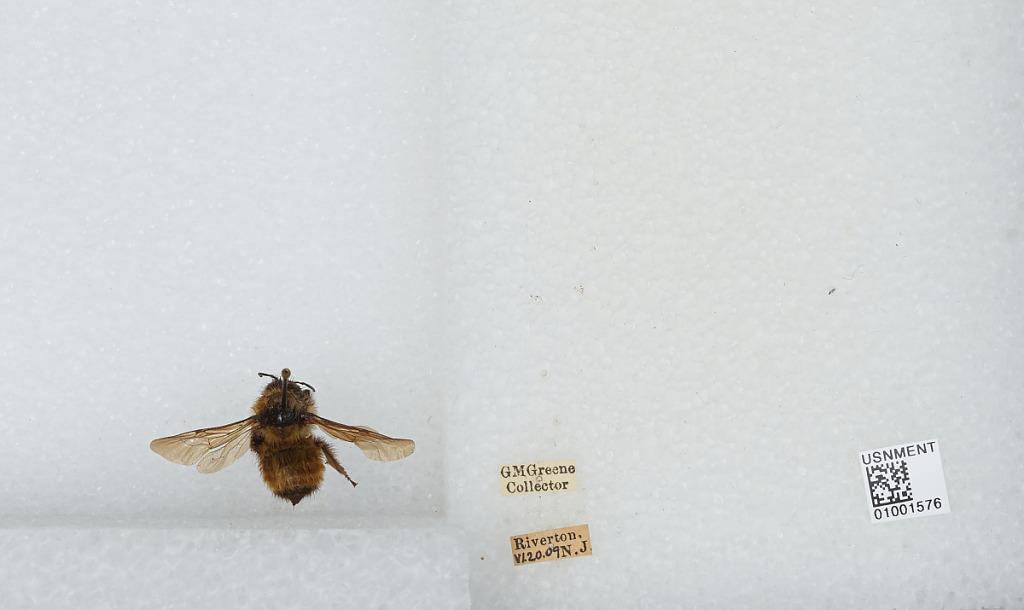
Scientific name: Bombus (Fervidobombus) fervidus fervidus (Fabricius)
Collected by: G. Greene
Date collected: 1909-6-20
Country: United States
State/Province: New Jersey
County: Burlington
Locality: Riverton
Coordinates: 40.0119, -75.0147